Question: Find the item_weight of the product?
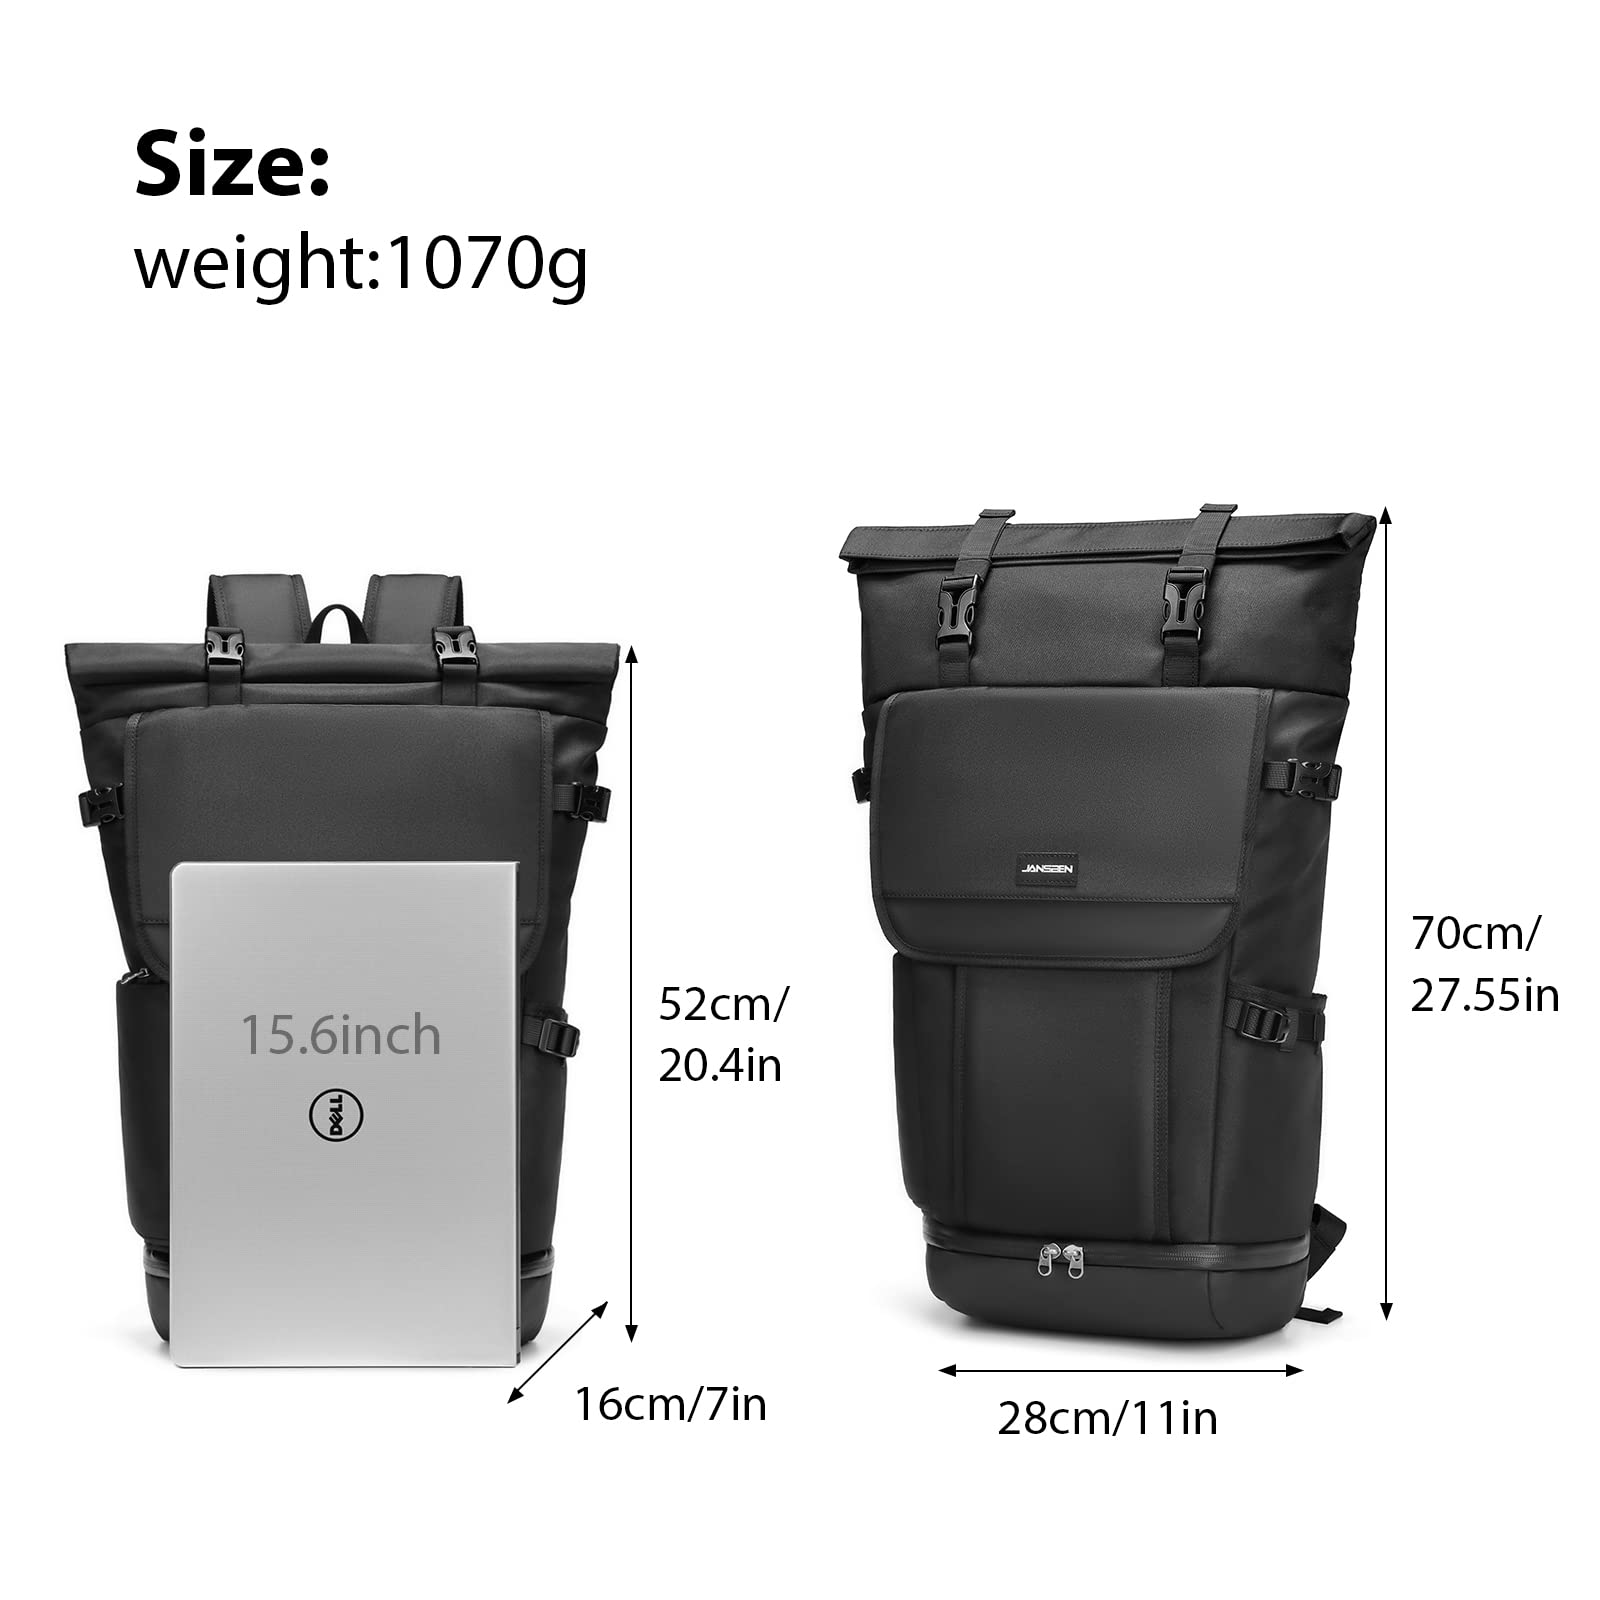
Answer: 1070.0 gram